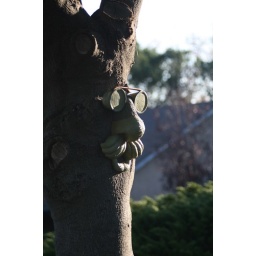
A fanciful man's face applique adorns a tree in my neighbor's yard.